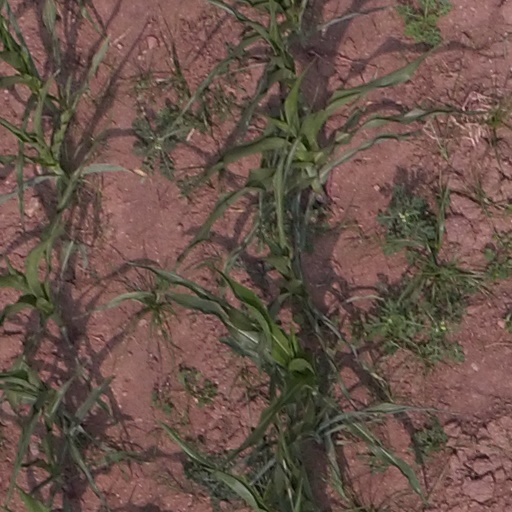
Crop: maize; corn